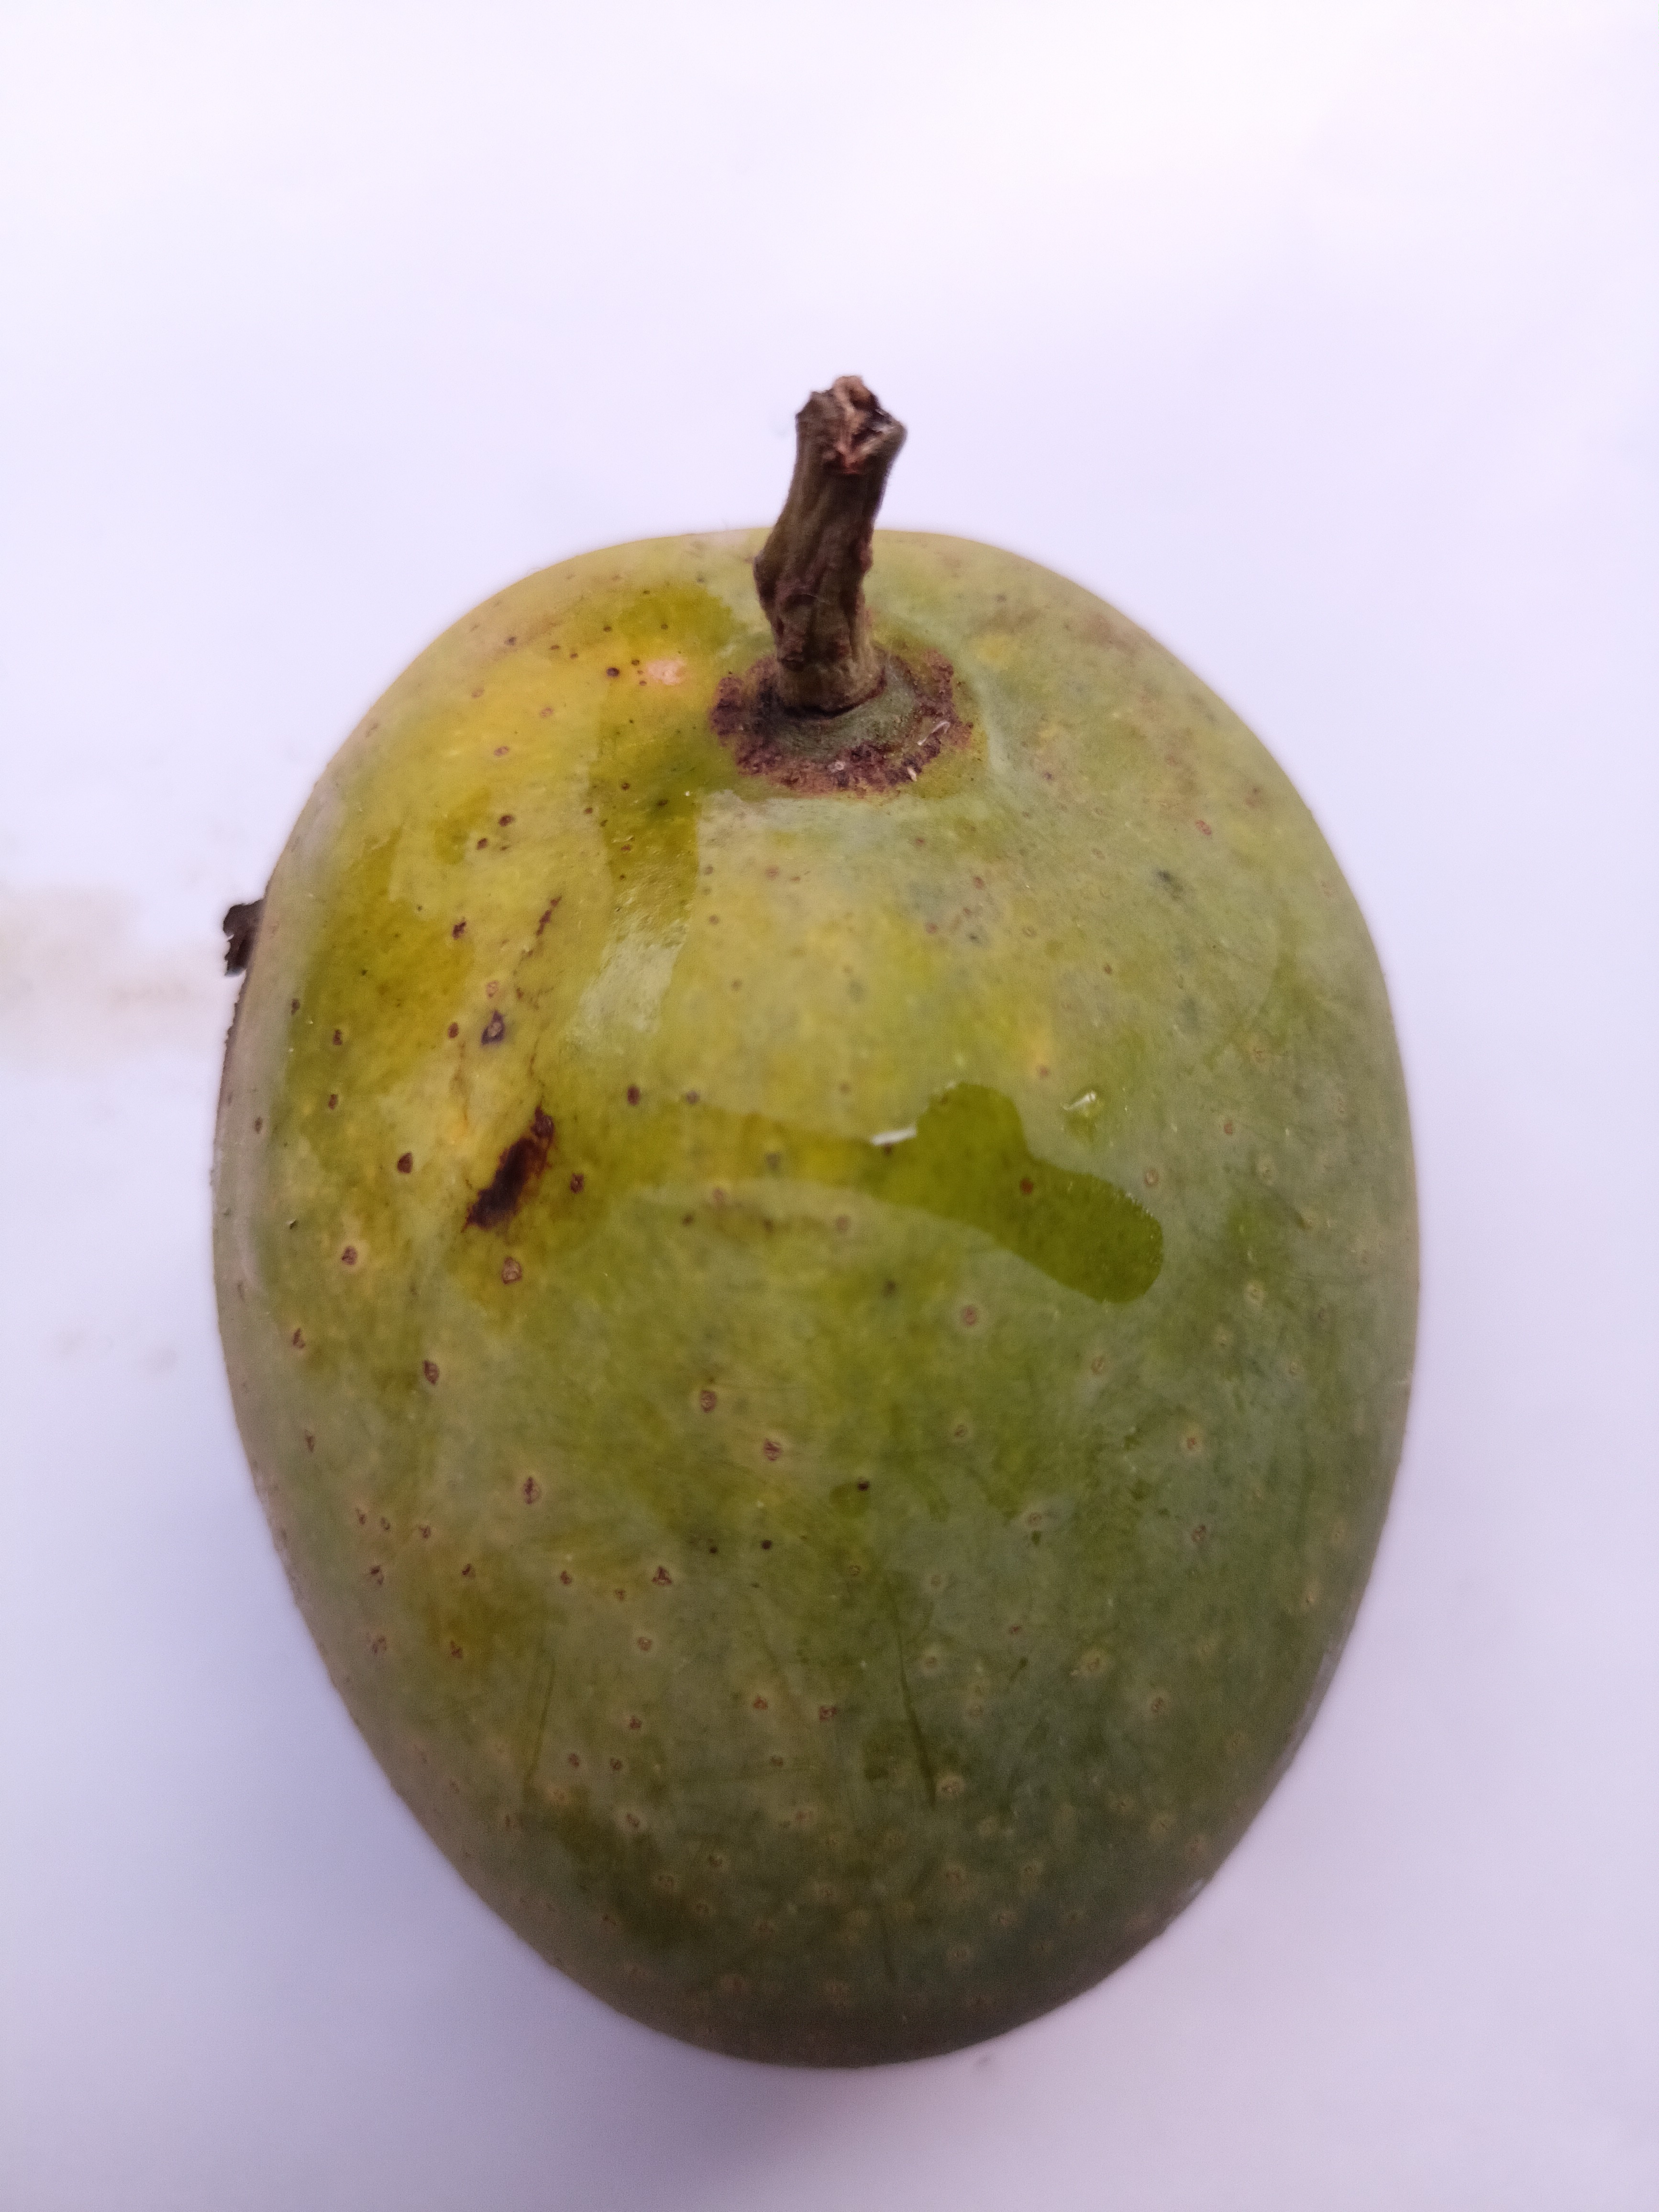
Mango variety: GopalBhog